World Trade Organization

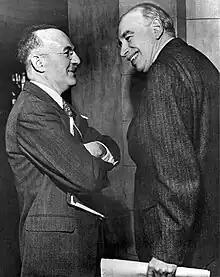
The economists Harry Dexter White (left) and John Maynard Keynes (right) at the Bretton Woods Conference in New Hampshire

The WTO precursor, General Agreement on Tariffs and Trade (GATT), was established by a multilateral treaty of 23 countries in 1947 after the end of World War II, in the wake of other new multilateral institutions dedicated to international economic cooperation—such as the World Bank (founded 1944) and the International Monetary Fund (founded 1944–1945). A comparable international institution for trade, named the International Trade Organization (ITO), never started, since the United States and other signatories did not ratify the establishment treaty, and so the GATT slowly became a "de facto" international organization.